List of Olympic champions in men's water polo

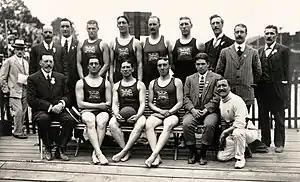
The 1912 Great Britain men's Olympic water polo team.

Source: Official Reports (PDF): 1924 (pp. 488, 490, 492).